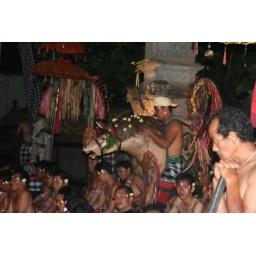
man in horse costume running on burning coconut